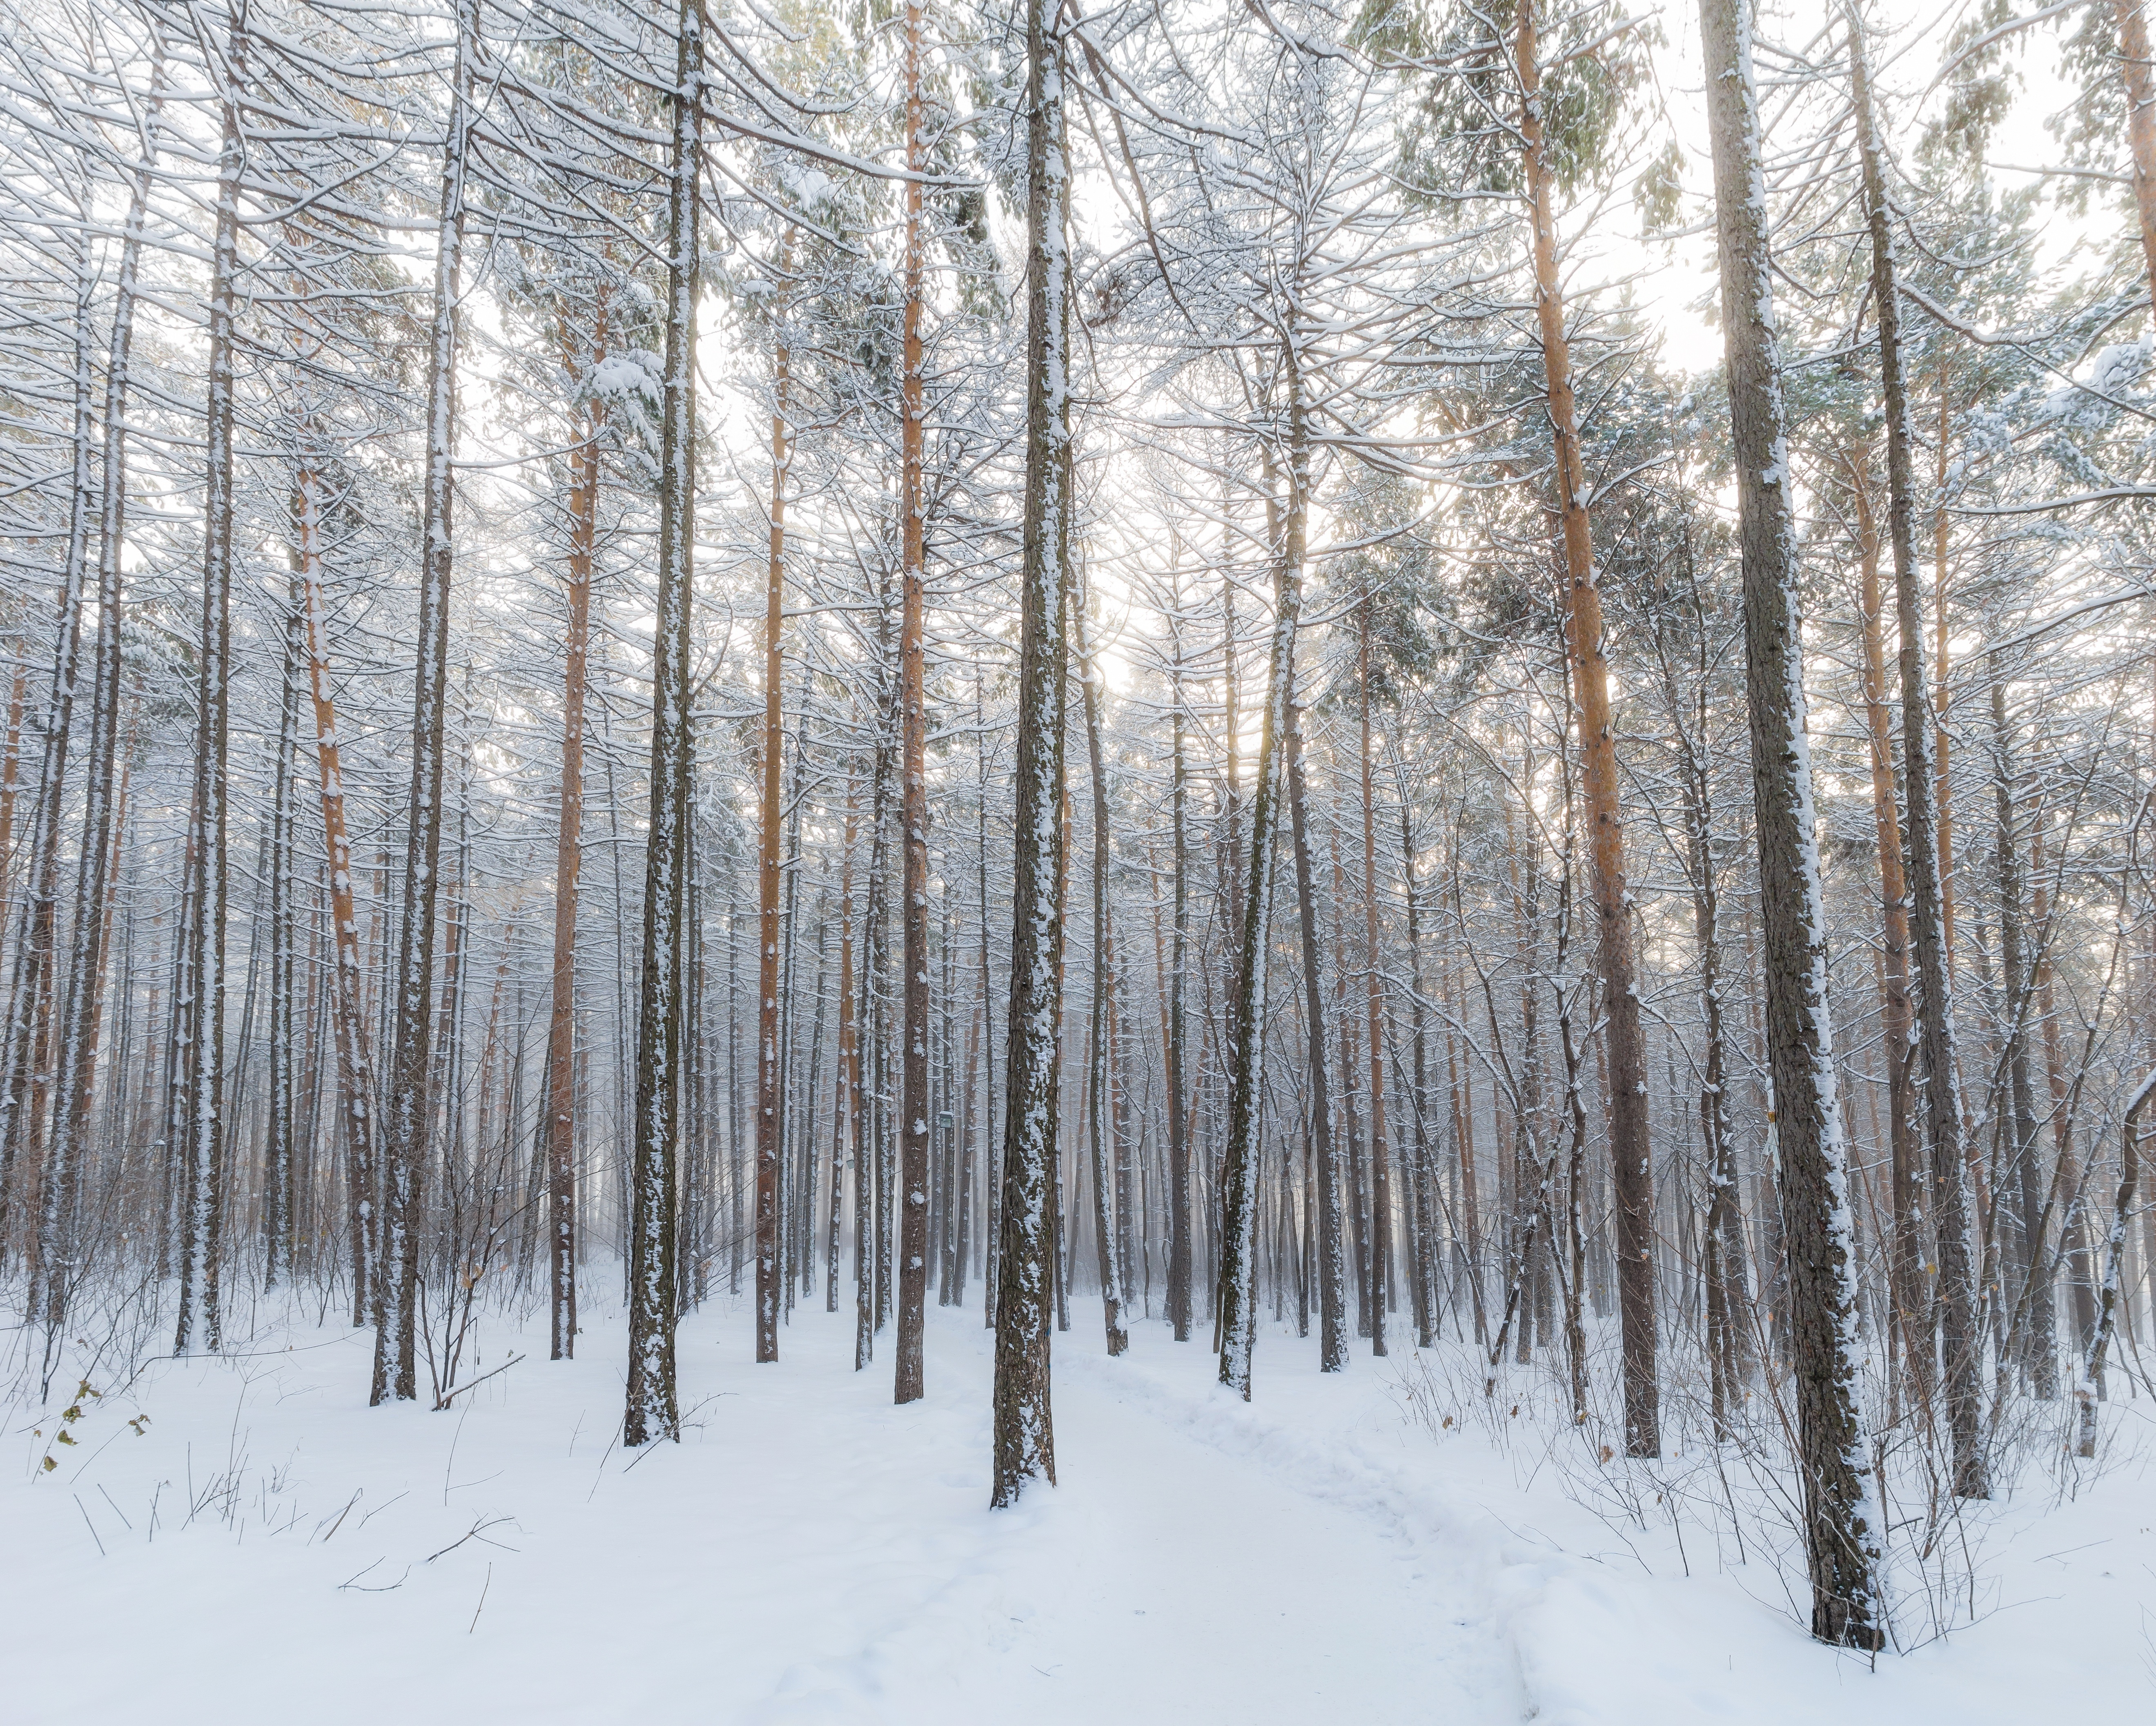
tree, nature, forest, outdoor, wilderness, branch, snow, cold, winter, light, plant, white, scenic, birch, weather, fir, season, woods, spruce, woodland, habitat, winter forest, freezing, winter trees, forest landscape, natural environment, atmospheric phenomenon, woody plant, temperate coniferous forest, land plant